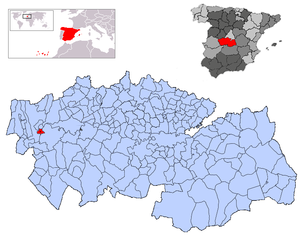
Alcañizo est une commune d'Espagne de la province de Tolède dans la communauté autonome de Castille-La Manche.